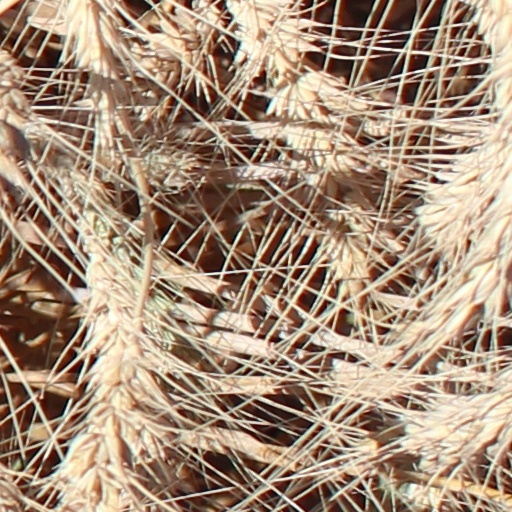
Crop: wheat